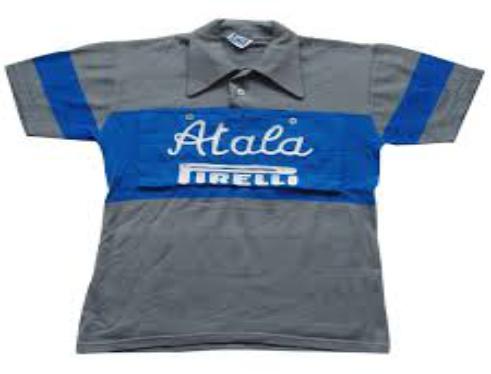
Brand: Atala
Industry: Transportation